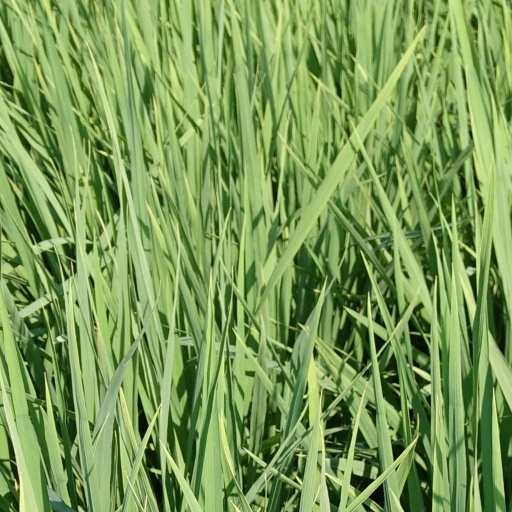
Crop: rice